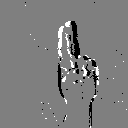
ASL letter: u